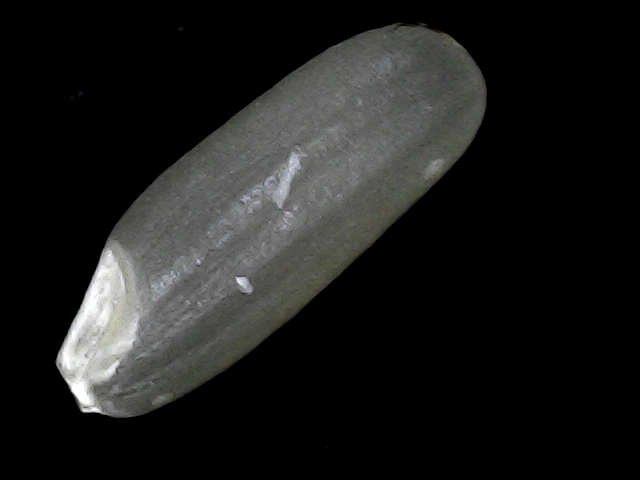
Rice variety: BD30